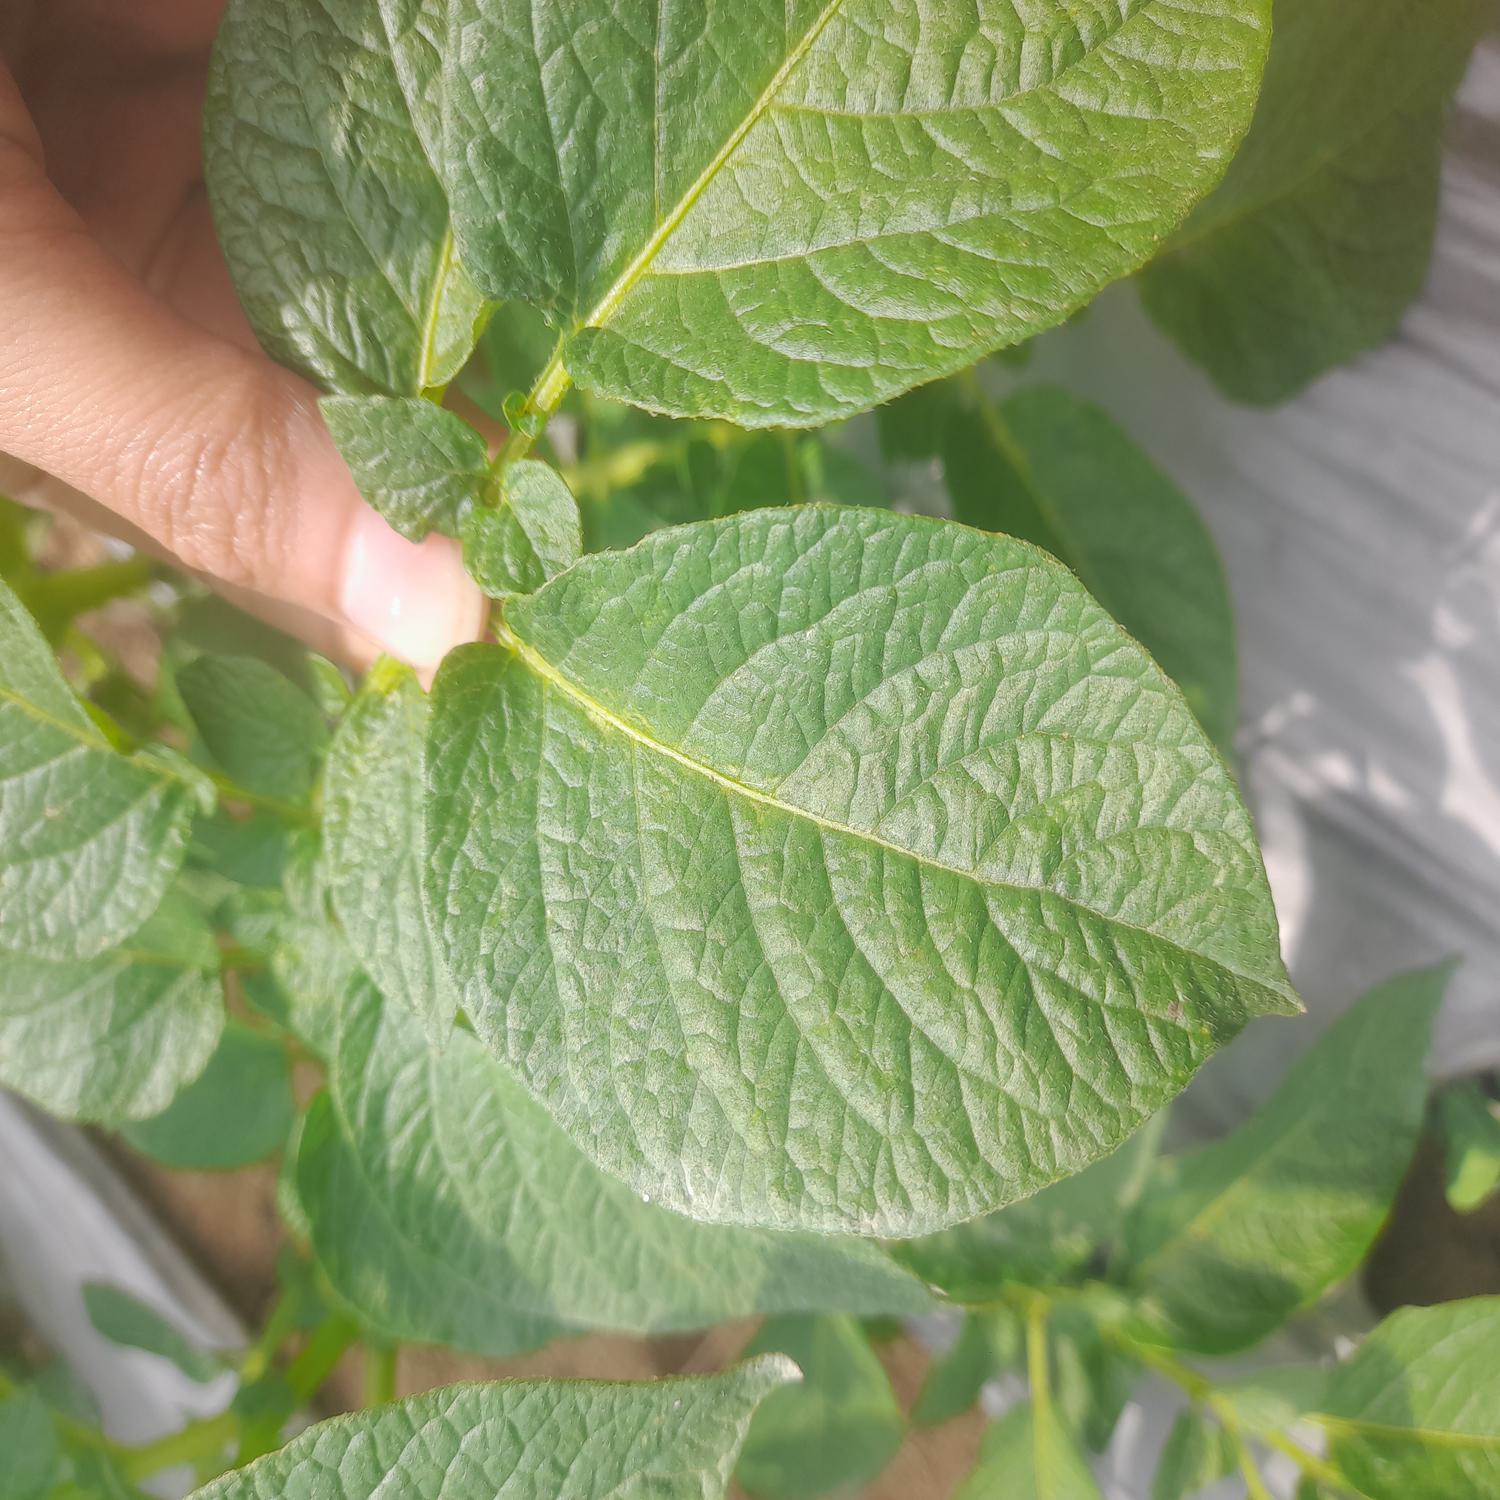
Label: Healthy